Icon for Hire

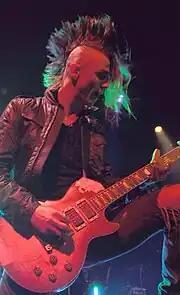
Guitarist Shawn Jump performing in 2011

In late 2009, the band was contacted by Tooth & Nail Records through Myspace. The label then sent representatives to one of the band's shows, and eventually signed them in July 2010. "We are thrilled to be joining such an established and well-respected group at Tooth & Nail," shared the band upon their signing. "It's a label that has a history of consistently putting out good music and really working side by side with their artists. Because we've been doing this thing on our own for over two years, it feels great to partner with Tooth & Nail. We can't wait to record our debut full-length and see where this road takes us." They spent the last quarter of 2010 in the studio with producers Rob Hawkins and Aaron Sprinkle recording their first full-length album, "Scripted", which was released by the label on August 23, 2011. The album made it on the US "Billboard" charts at No. 7 for Hard Rock Albums, No. 5 for Christian Albums, No. 16 for Alternative Albums, No. 22 for Rock Albums, and No. 95 on the "Billboard" 200. It also sold more than 4,300 units in the first week of release and broke the record for first week sales on a Tooth & Nail debut album. The band also achieved success with the album's lead single "Make a Move", which peaked at No. 13 on R&R/Billboard's Christian Rock chart and had an accompanying music video exclusively released online by "Guitar World" magazine's website. Also in 2011, the band acquired bassist Josh Kincheloe.